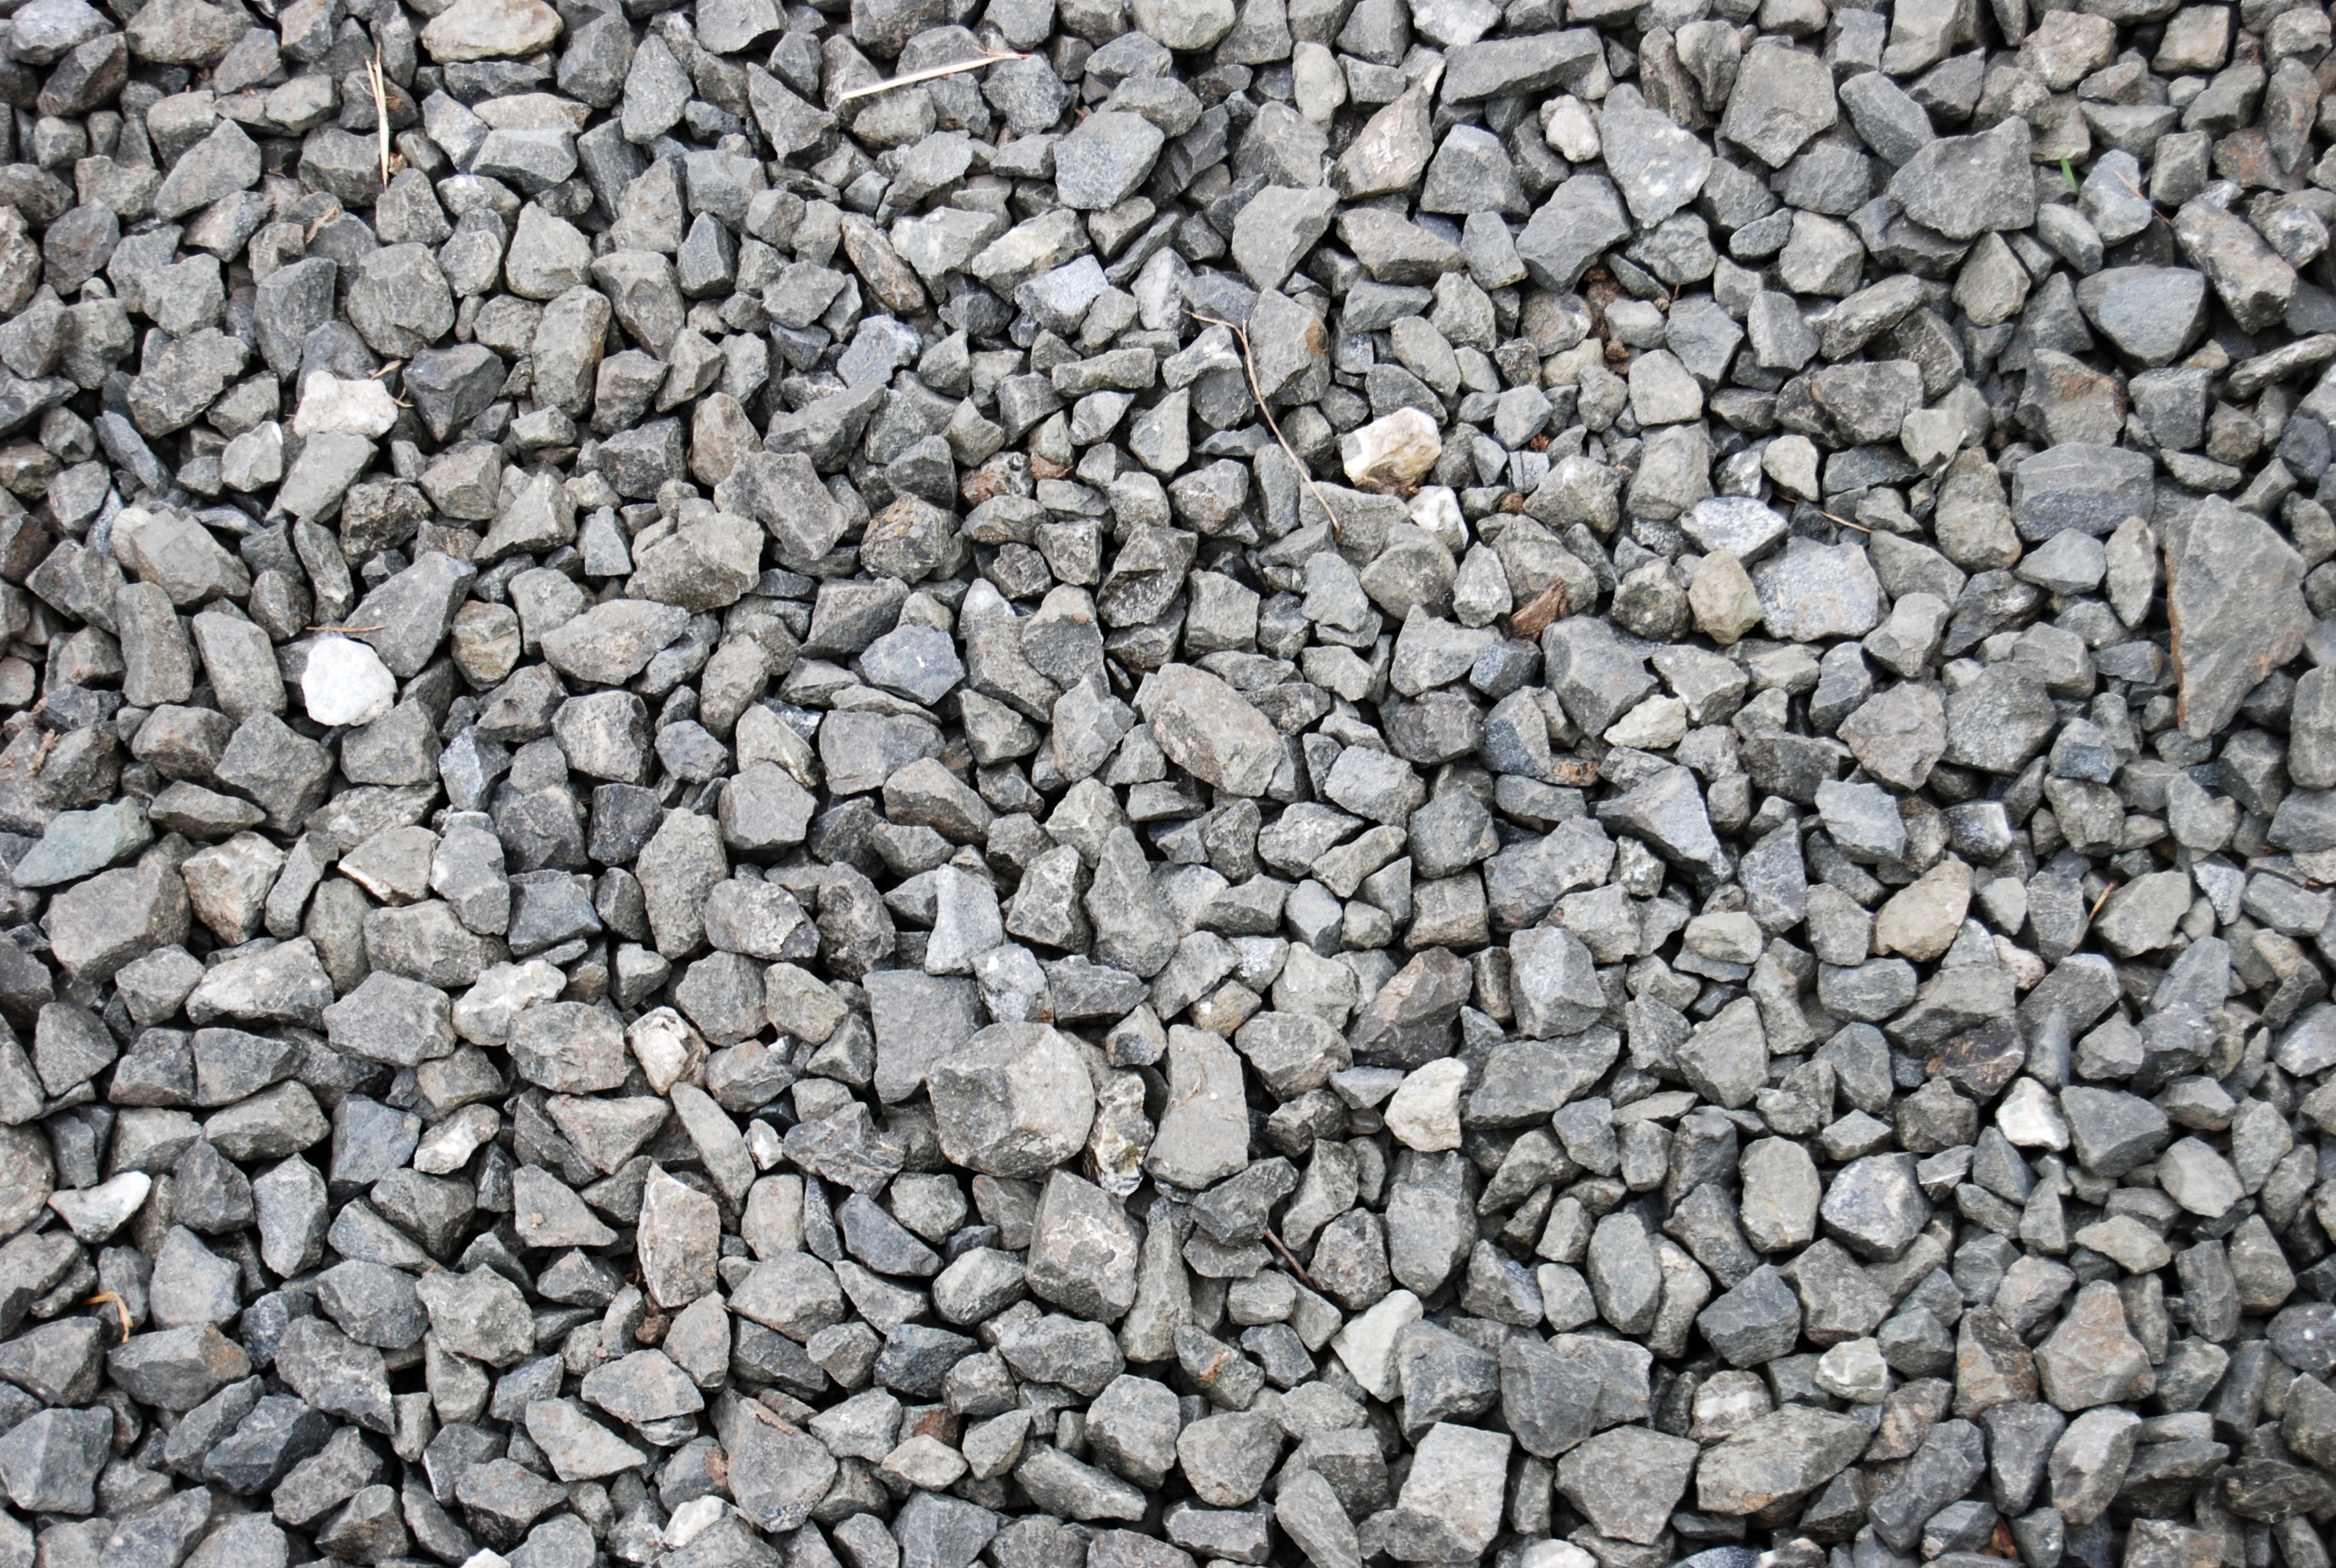
rock, black and white, floor, rustic, asphalt, pebble, soil, stone wall, material, grey, stones, rubble, earth, gravel, flooring